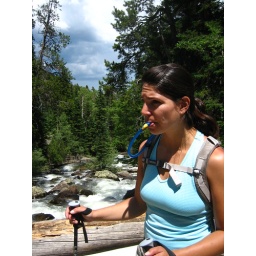
This is Leslie drinking water on a bridge above Ouzel river after being at Bluebird Lake in RMNP.